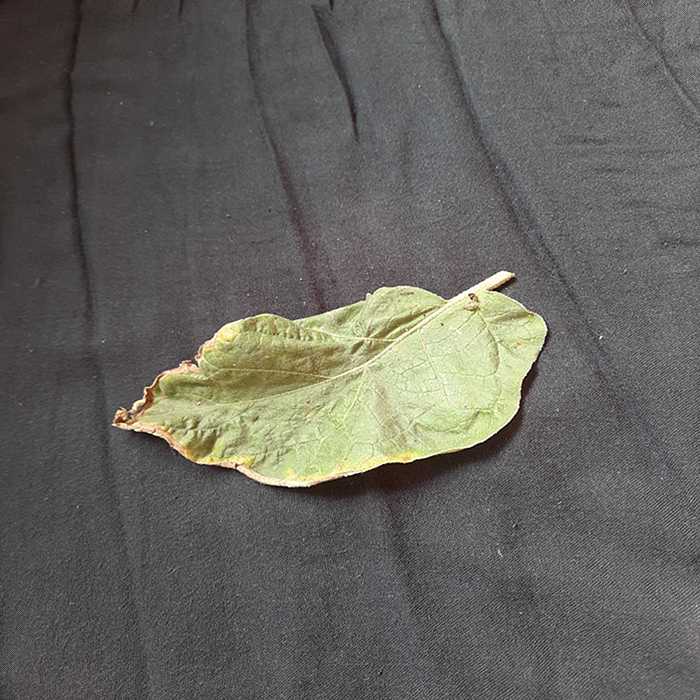
Plant: Eggplant
Label: Eggplant begomovirus